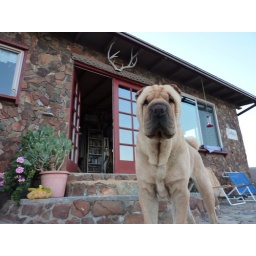
George and Sandra's dog. Note the rock on the walls, the house blends in perfectly with the environment here.